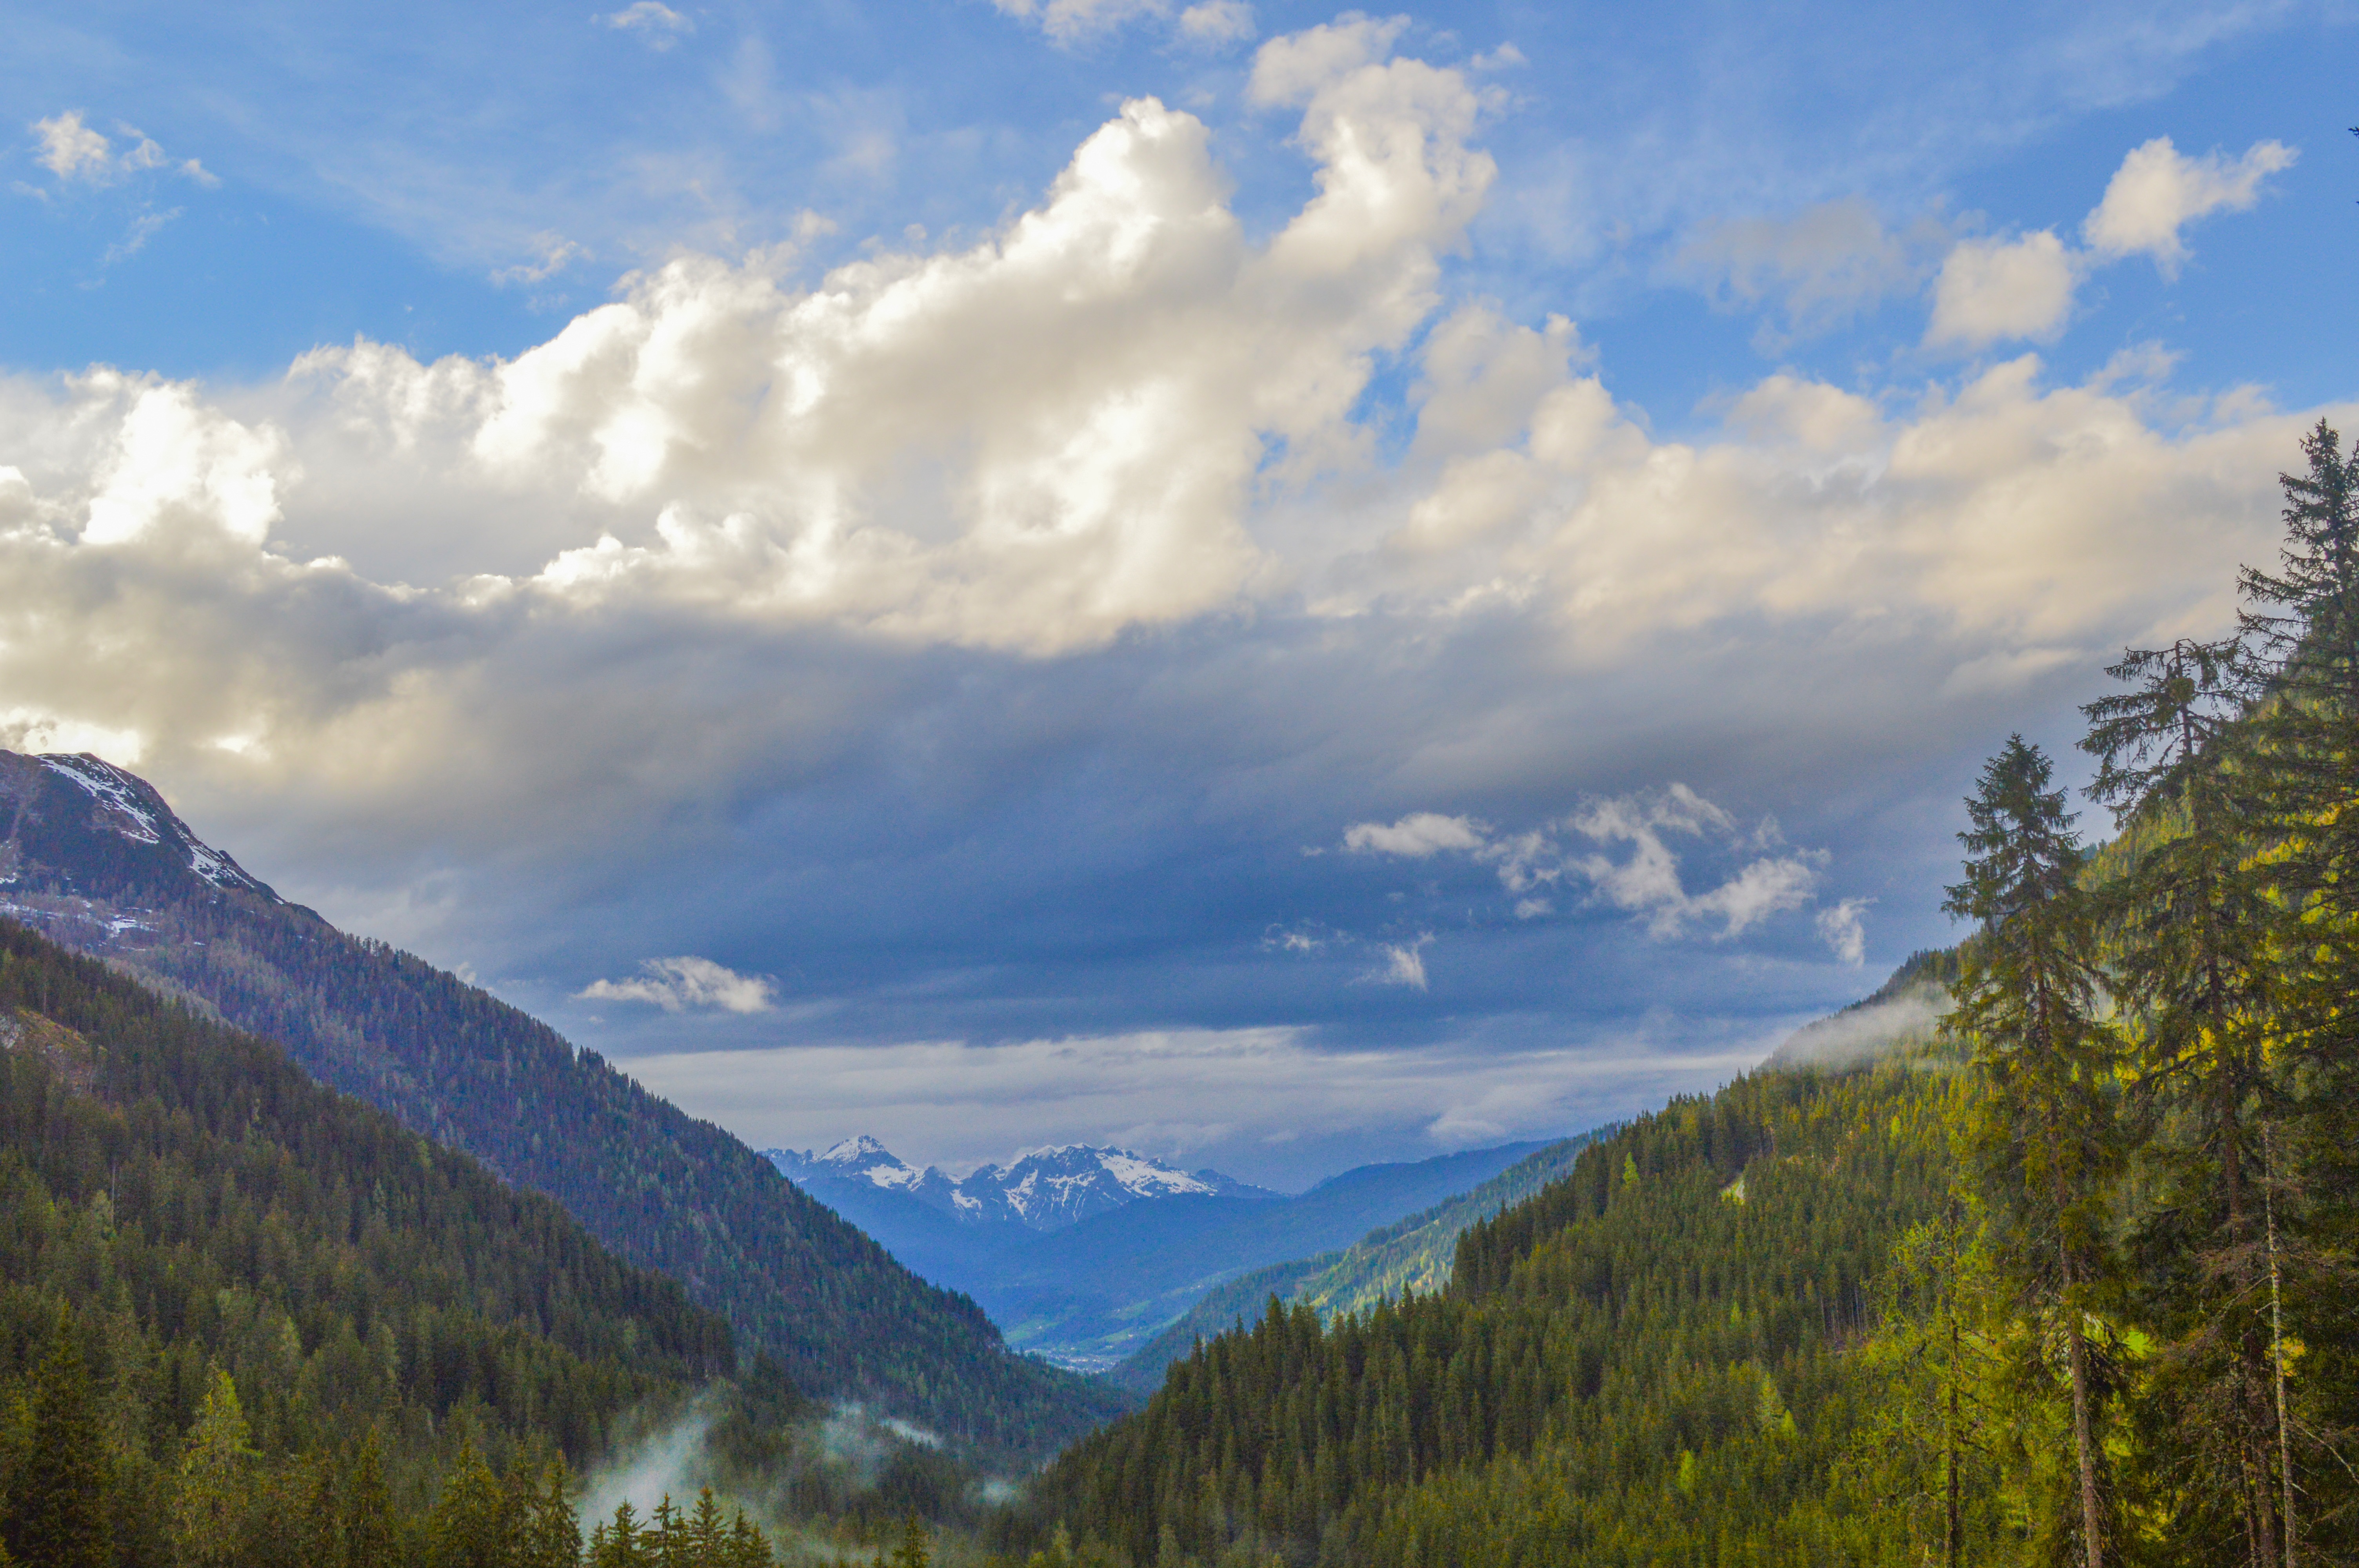
landscape, tree, nature, forest, grass, wilderness, mountain, cloud, sky, white, meadow, morning, hill, lake, valley, mountain range, idyllic, green, alpine, blue, rest, ridge, austria, trees, clouds, mountains, alps, plateau, may, fell, landform, mountain pass, geographical feature, mountainous landforms